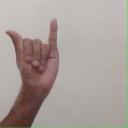
अक्षर: य